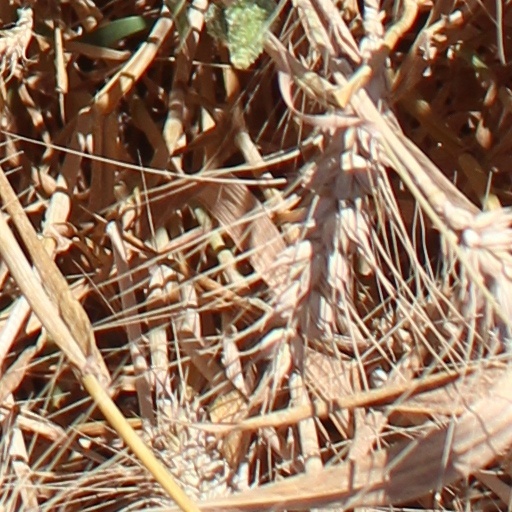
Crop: wheat